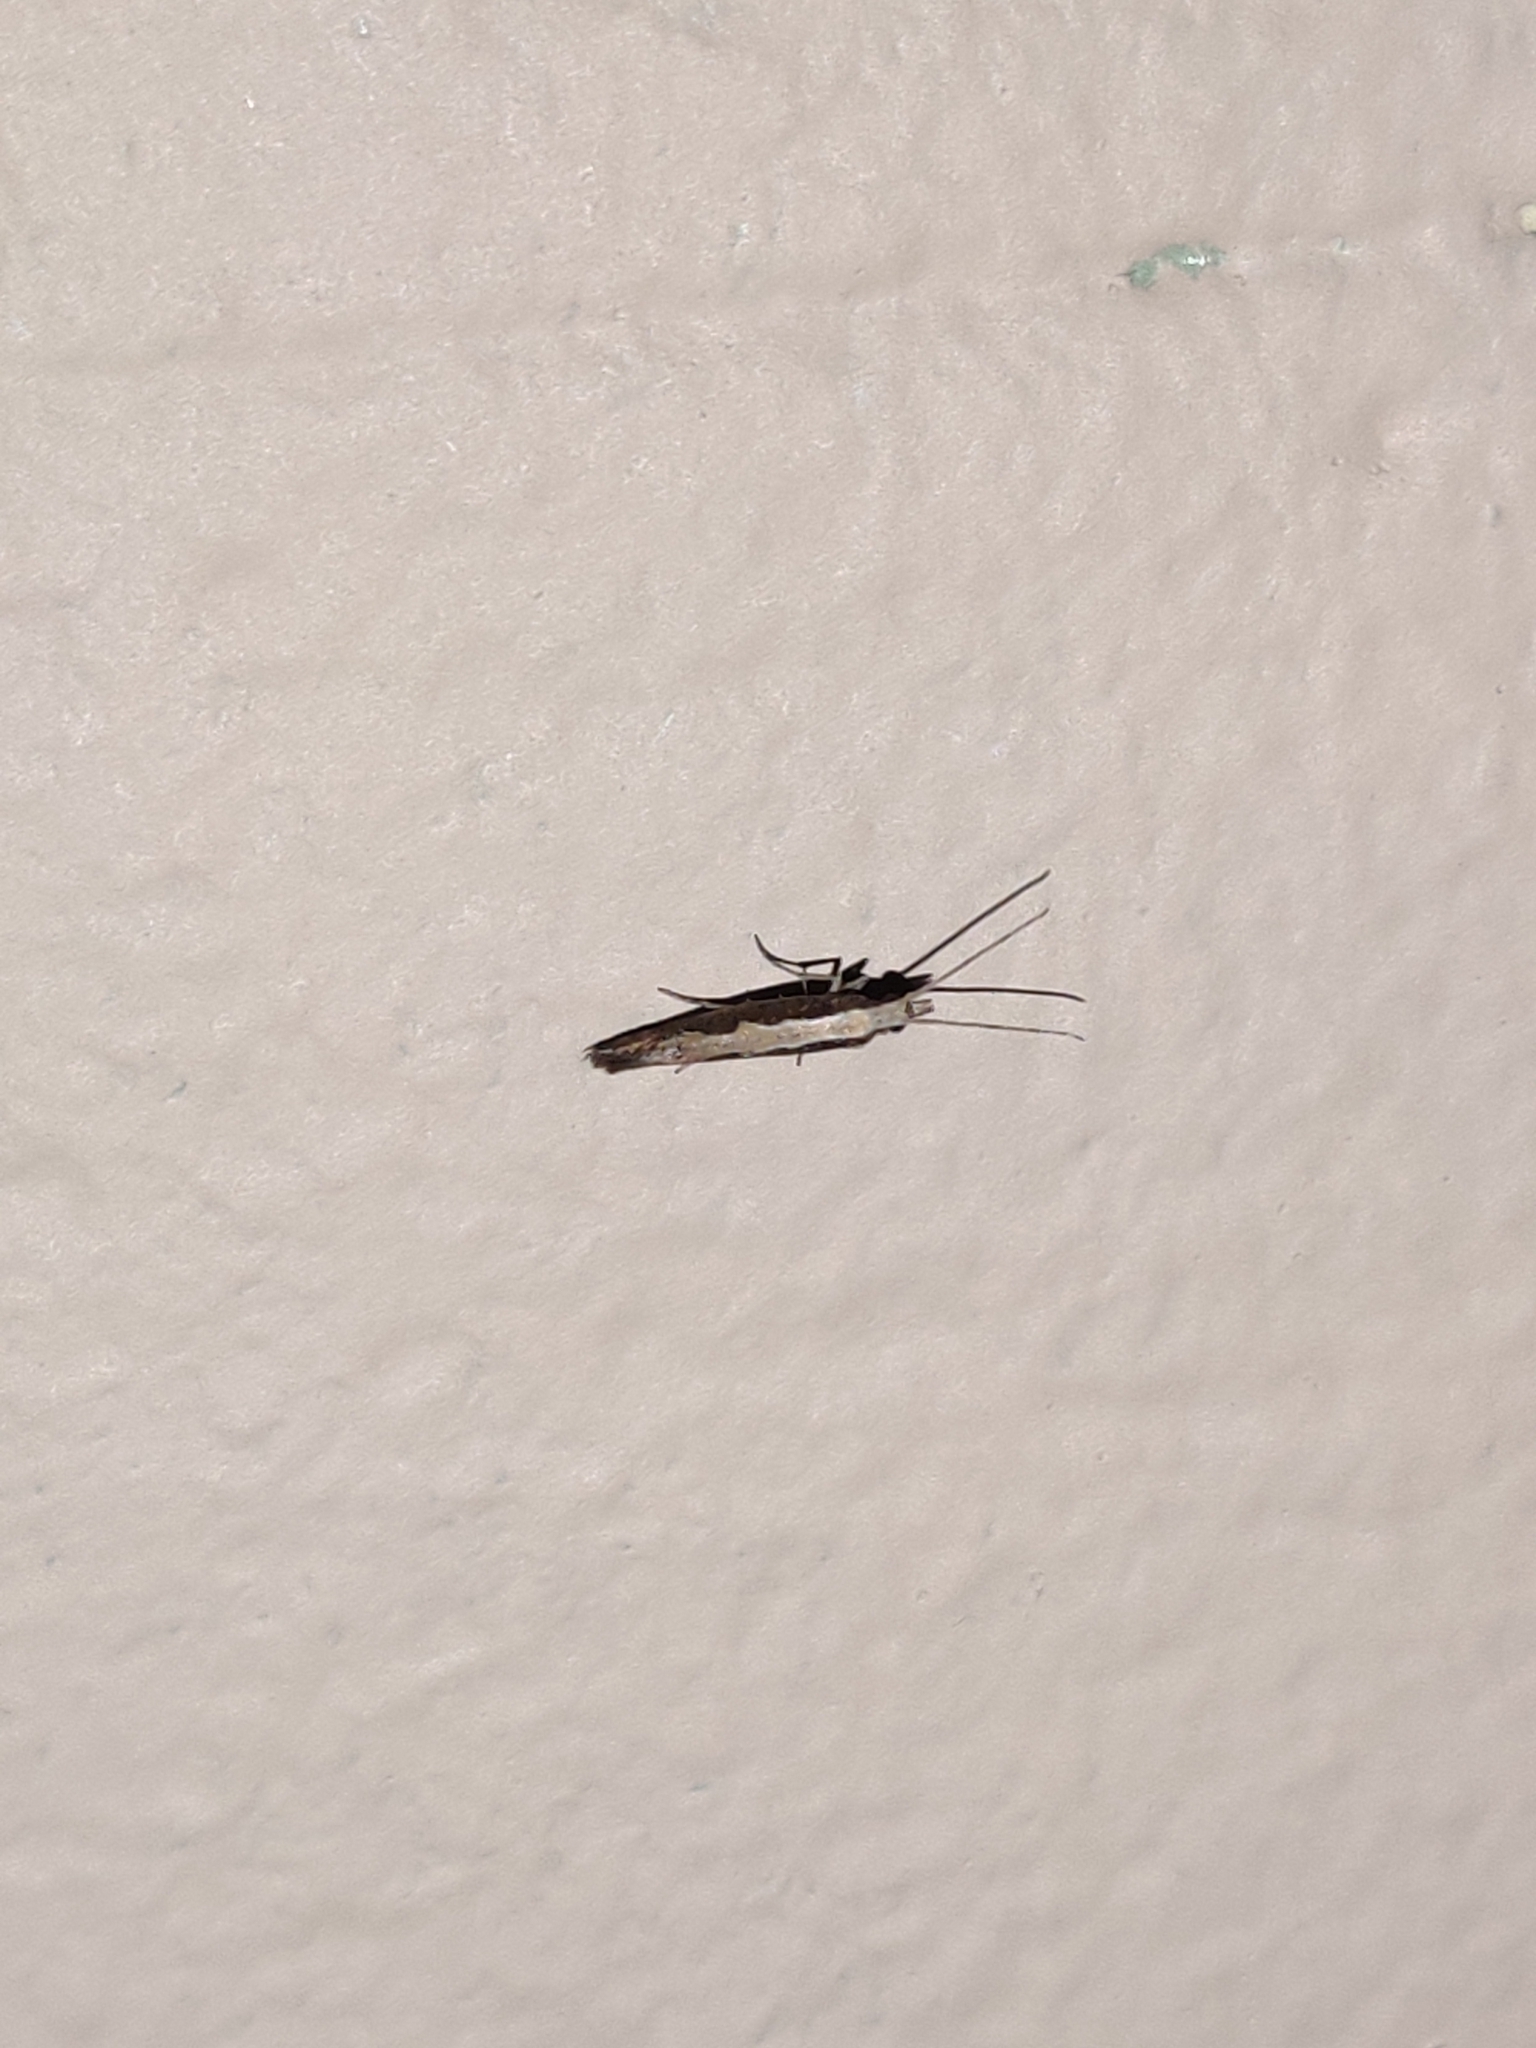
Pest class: diamondback_moth